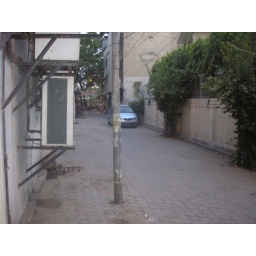
Our street in Model Town II as seen from the door of the apartment.